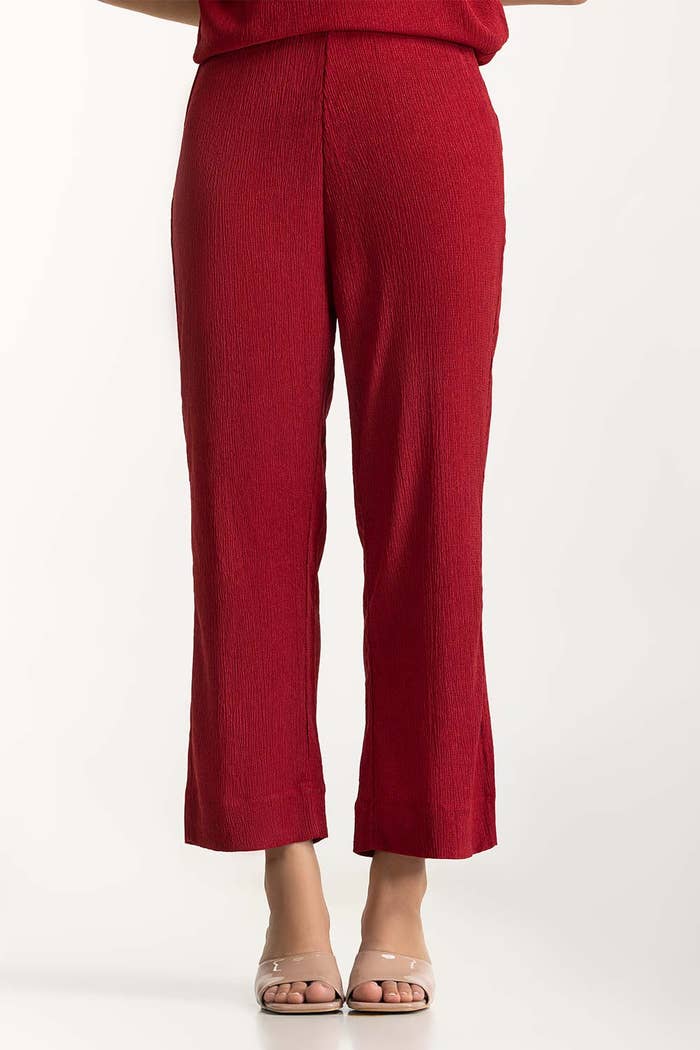
red ribbed crop pants